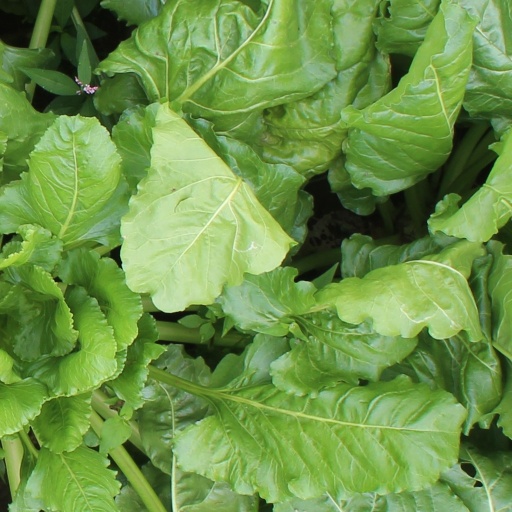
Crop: sugar beet